Kennedy Simmonds

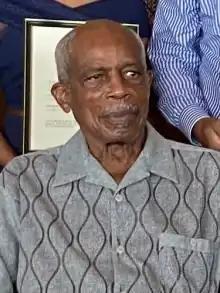
Simmonds in 2020

Sir Kennedy Alphonse Simmonds, KCMG (born 12 April 1936), is a Saint Kittitian and Nevisian politician who served as the first prime minister of Saint Kitts and Nevis from 1983 to 1995.